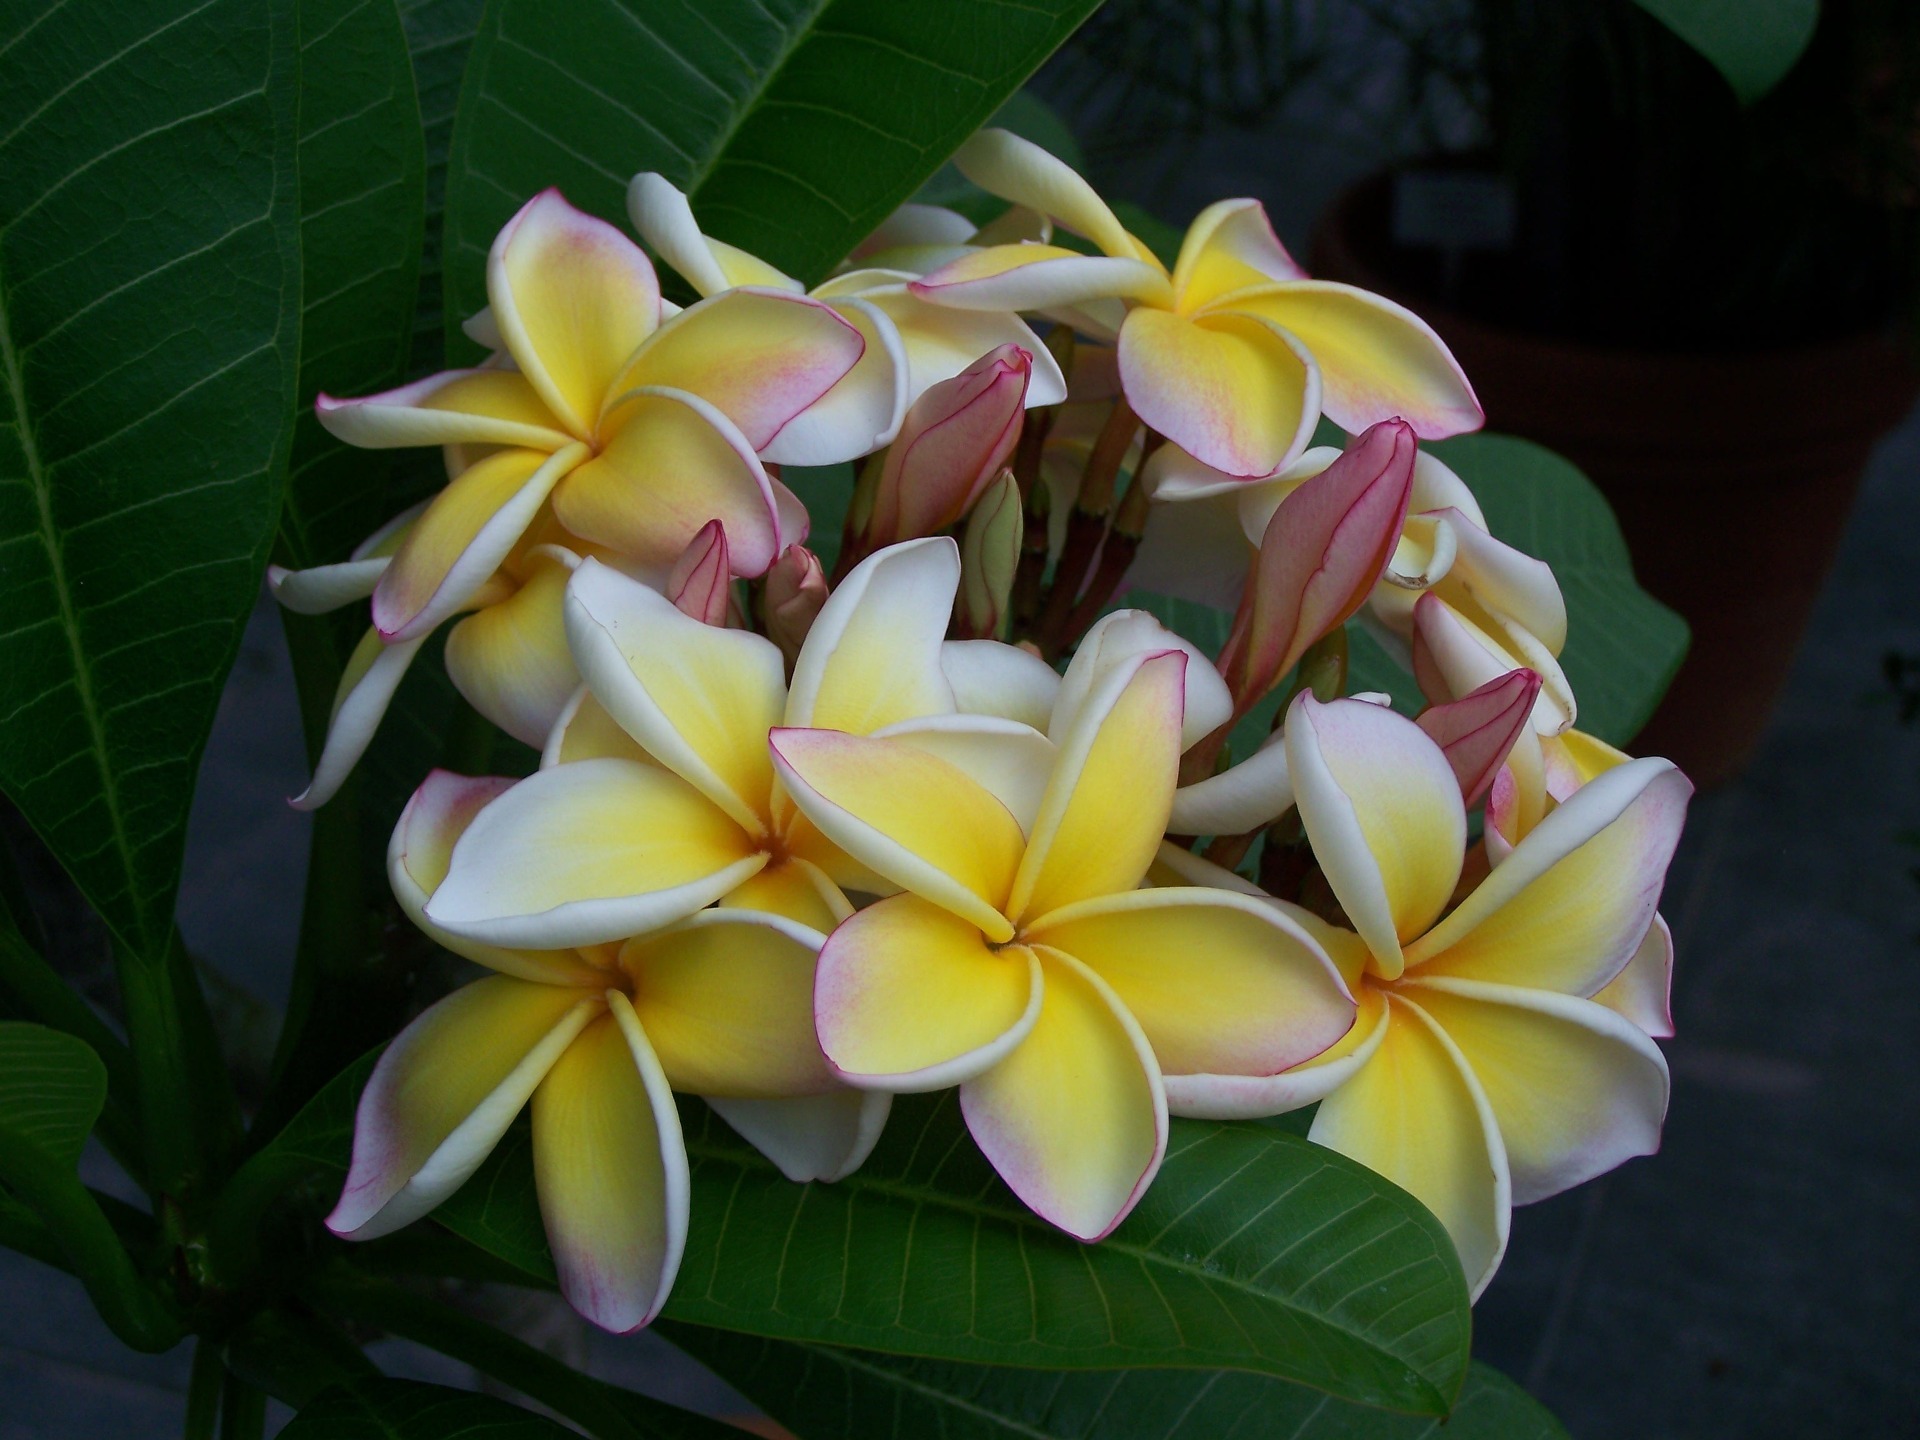
nature, blossom, plant, flower, petal, bloom, botany, yellow, flora, floristry, flowering plant, flower bouquet, temple tree, floral design, land plant, flower arranging